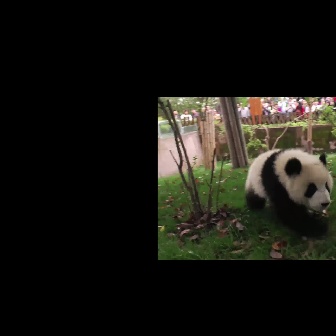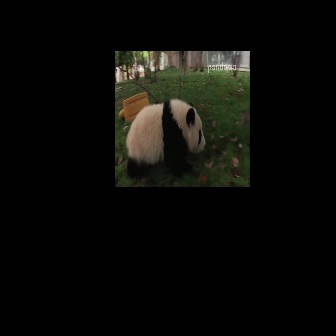
  Please identify the target specified by the bounding box [244,147,333,236] in the first image and locate it in the second image. Return the coordinates in [x_min,y_min,x_max,y_max] format.
Answer: [125,97,205,178]